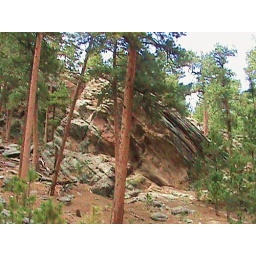
rock in forest